Human Traffic

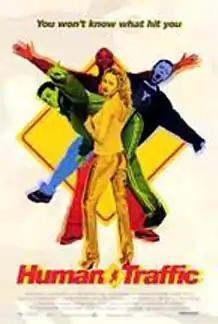
US release poster

Human Traffic is a 1999 British independent coming of age comedy-drama film written and directed by Justin Kerrigan. A cult film of the Cool Cymru era of arts in Wales, it stars John Simm, Lorraine Pilkington, Shaun Parkes, Danny Dyer, and Nicola Reynolds.